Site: saxony
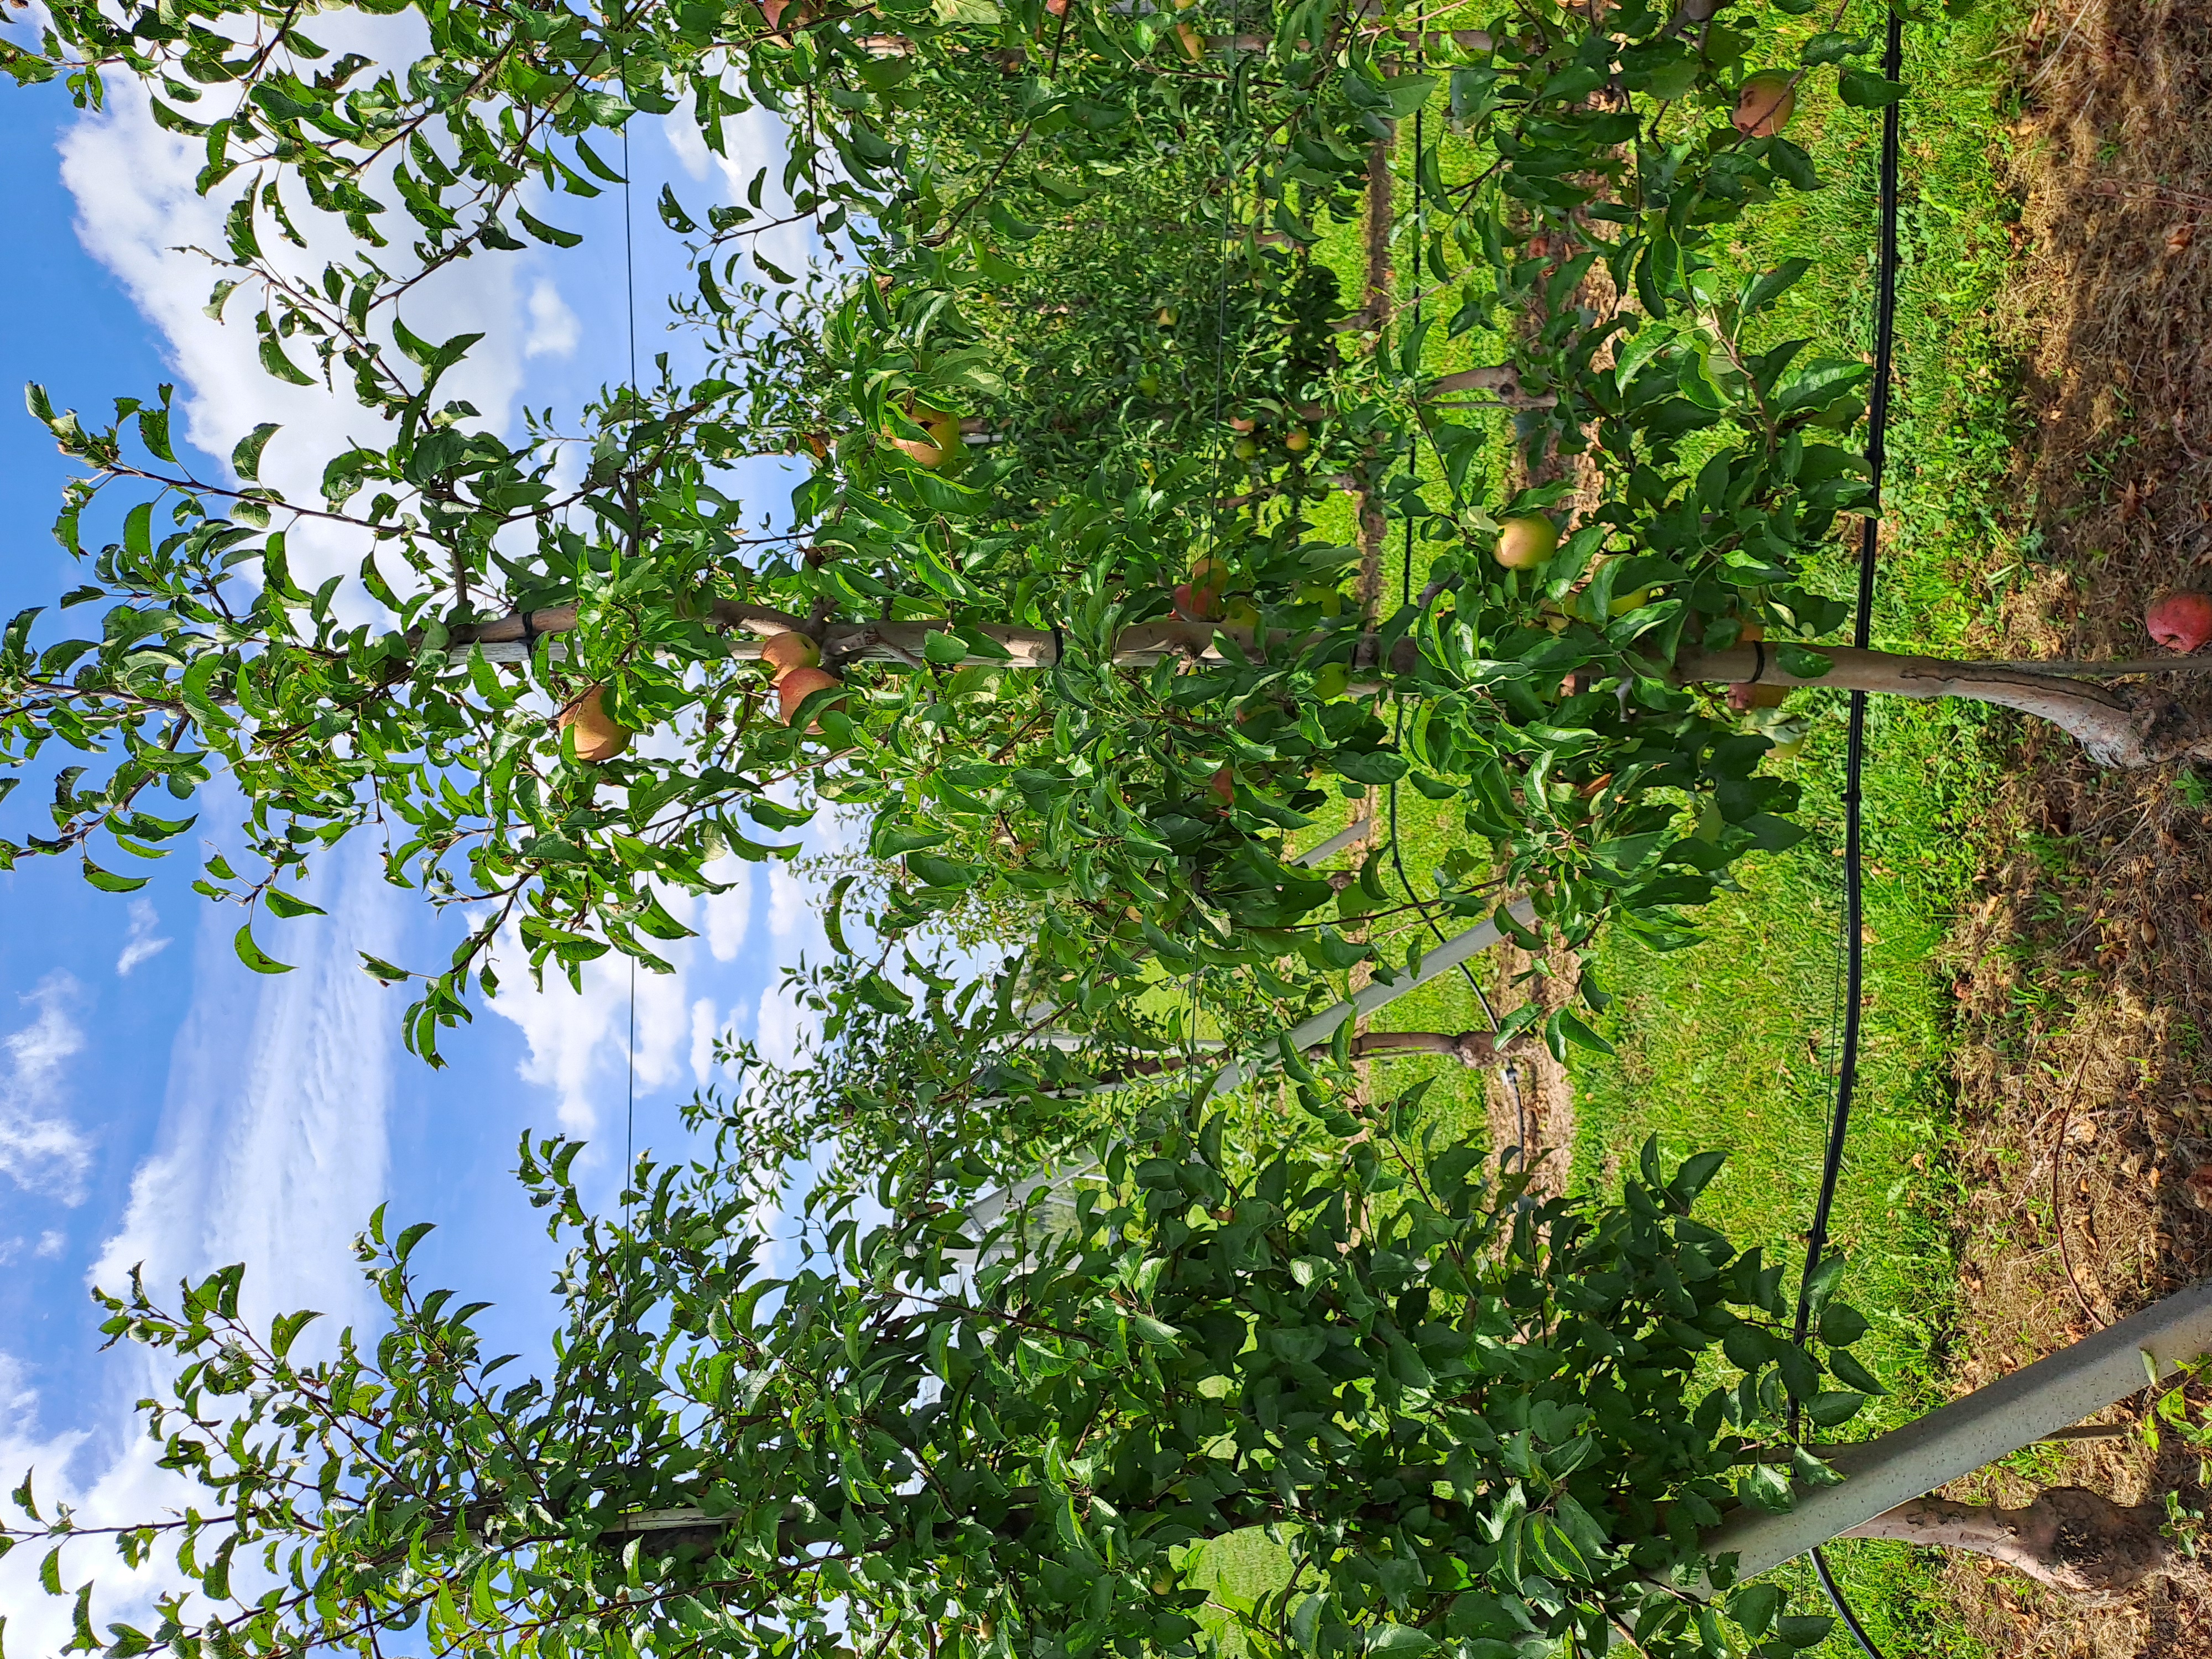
Growth stage (BBCH 85): Maturity of fruit and seed